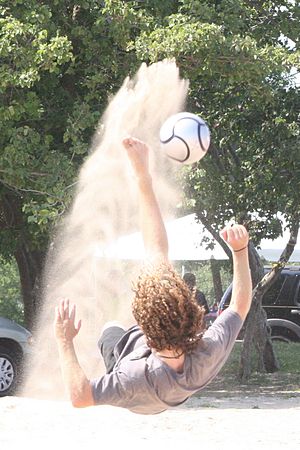
Saksespark
En fodboldspiller udfører et saksespark mens han spiller strandfodbold.
Et saksespark er et spark i fodbold hvor man hopper op i luften og slynger sig bagover. Mens man ligger i luften sparker man baglæns mod mål. Til sidst lander man på ryggen.